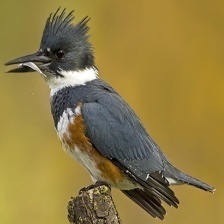
Species: BELTED KINGFISHER
Scientific name: MEGACERYLE ALCYON